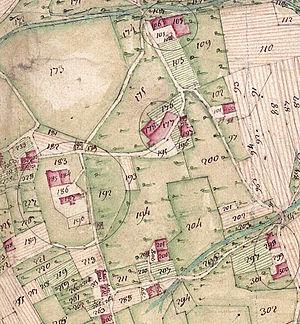
Les 3 châteaux du bourg de Lucinges en 1730
Les mappes sardes sont une collection de documents cadastraux cartographiques réalisés au début du XVIIIᵉ siècle sur l'étendue du Duché de Savoie, hormis le Val d'Aoste, qui disposait à l'époque de lettres de franchises l'exonérant du paiement de la taille. Ils constituent le premier cadastre graphique européen.
Lucinges est une commune du département de Haute-Savoie, dans la région Auvergne-Rhône-Alpes, en France.